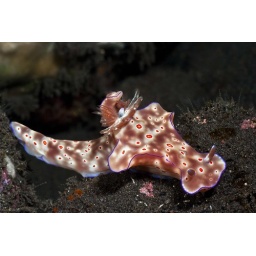
White cross shaped Nudibranch with cream blotches and red spots under water.